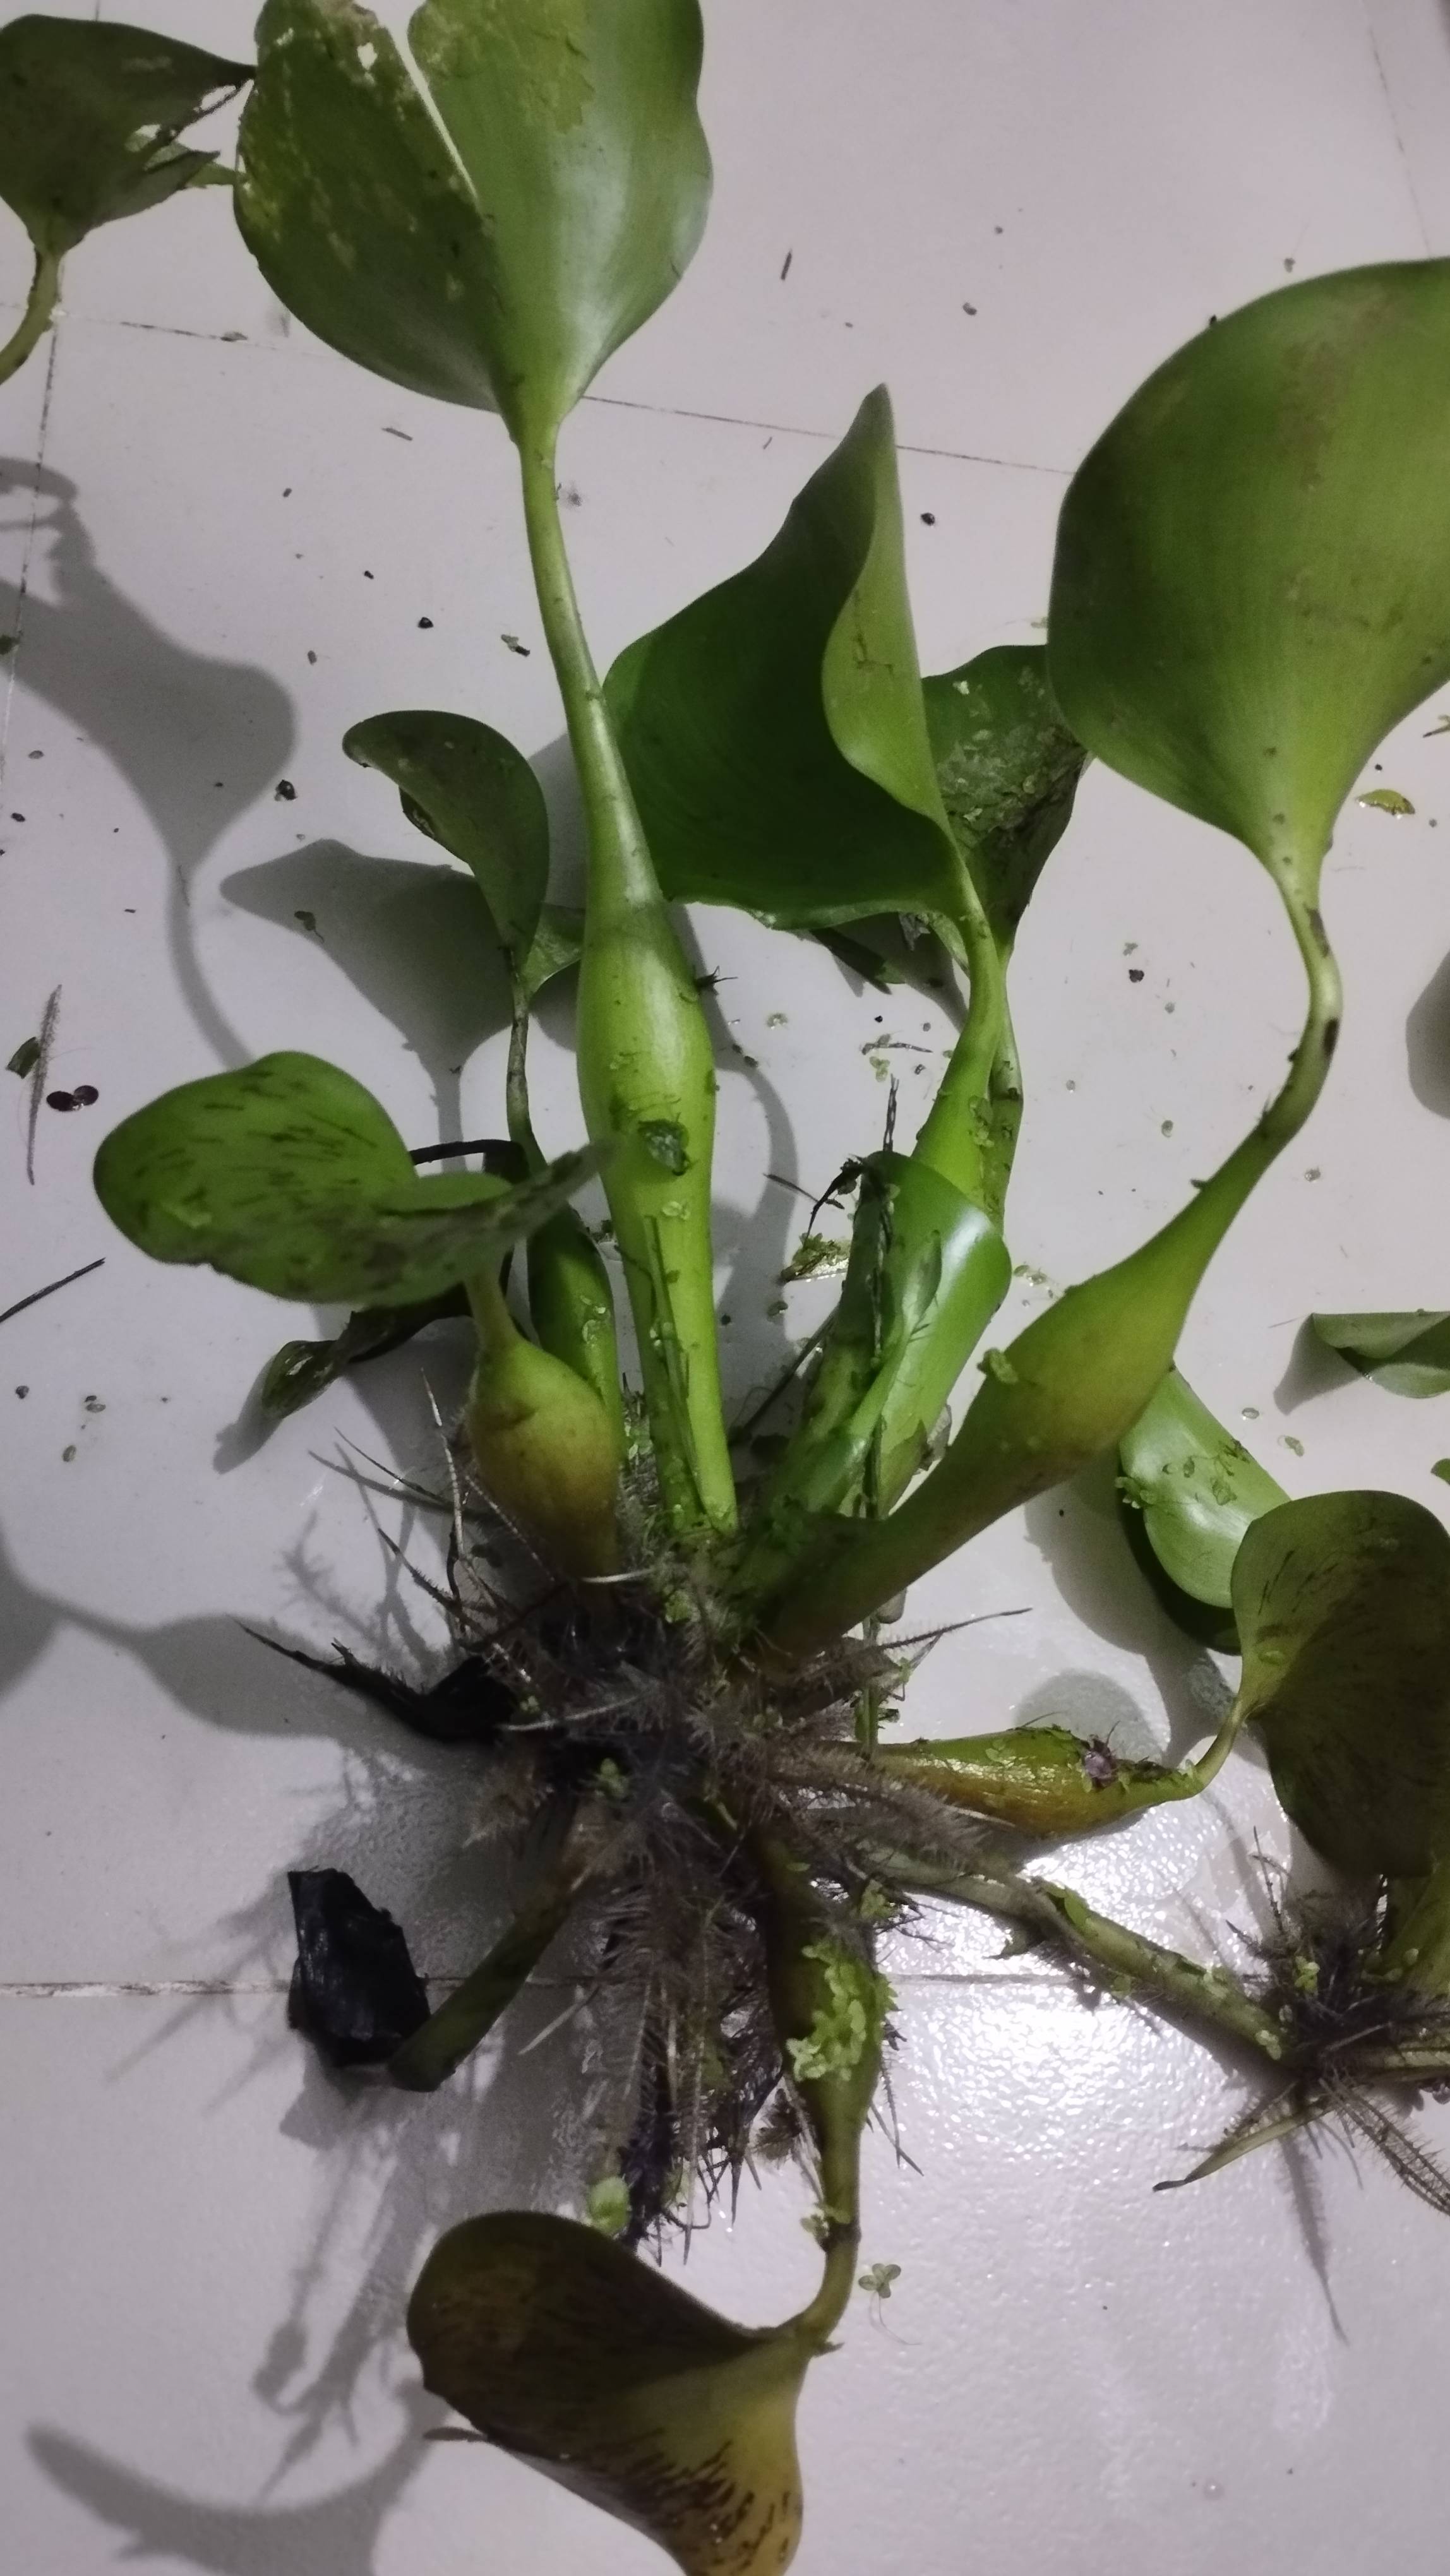
Species: Common Water Hyacinth (Eichornia crassipes)